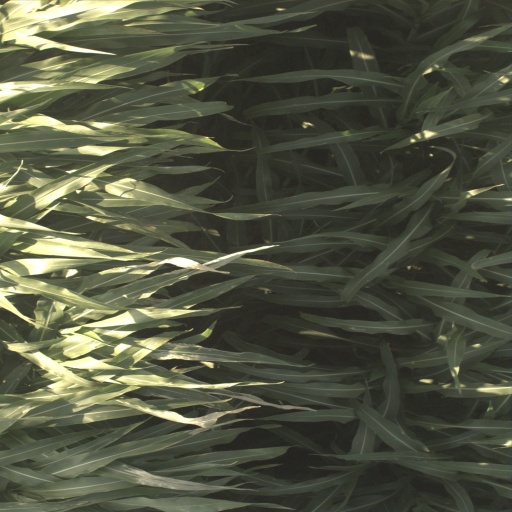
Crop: sorghum